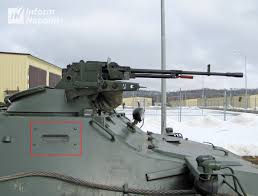
Label: MT_LB